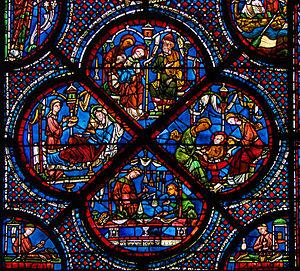
Détail d'un vitrail de la cathédrale Notre-Dame de Chartres.